Israeli public diplomacy in the Gaza war

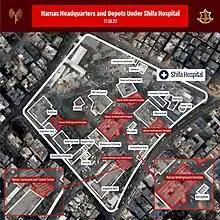
An Israeli Defense Forces aerial photograph of Shifa Hospital and Hamas headquarters it claims are below it, marked in red

Israeli public diplomacy, sometimes referred to as "hasbara" (roughly translating to "explaining") though in recent times, Israel has shifted away from this terminology toward calling its efforts "public diplomacy", faces a number of difficulties.